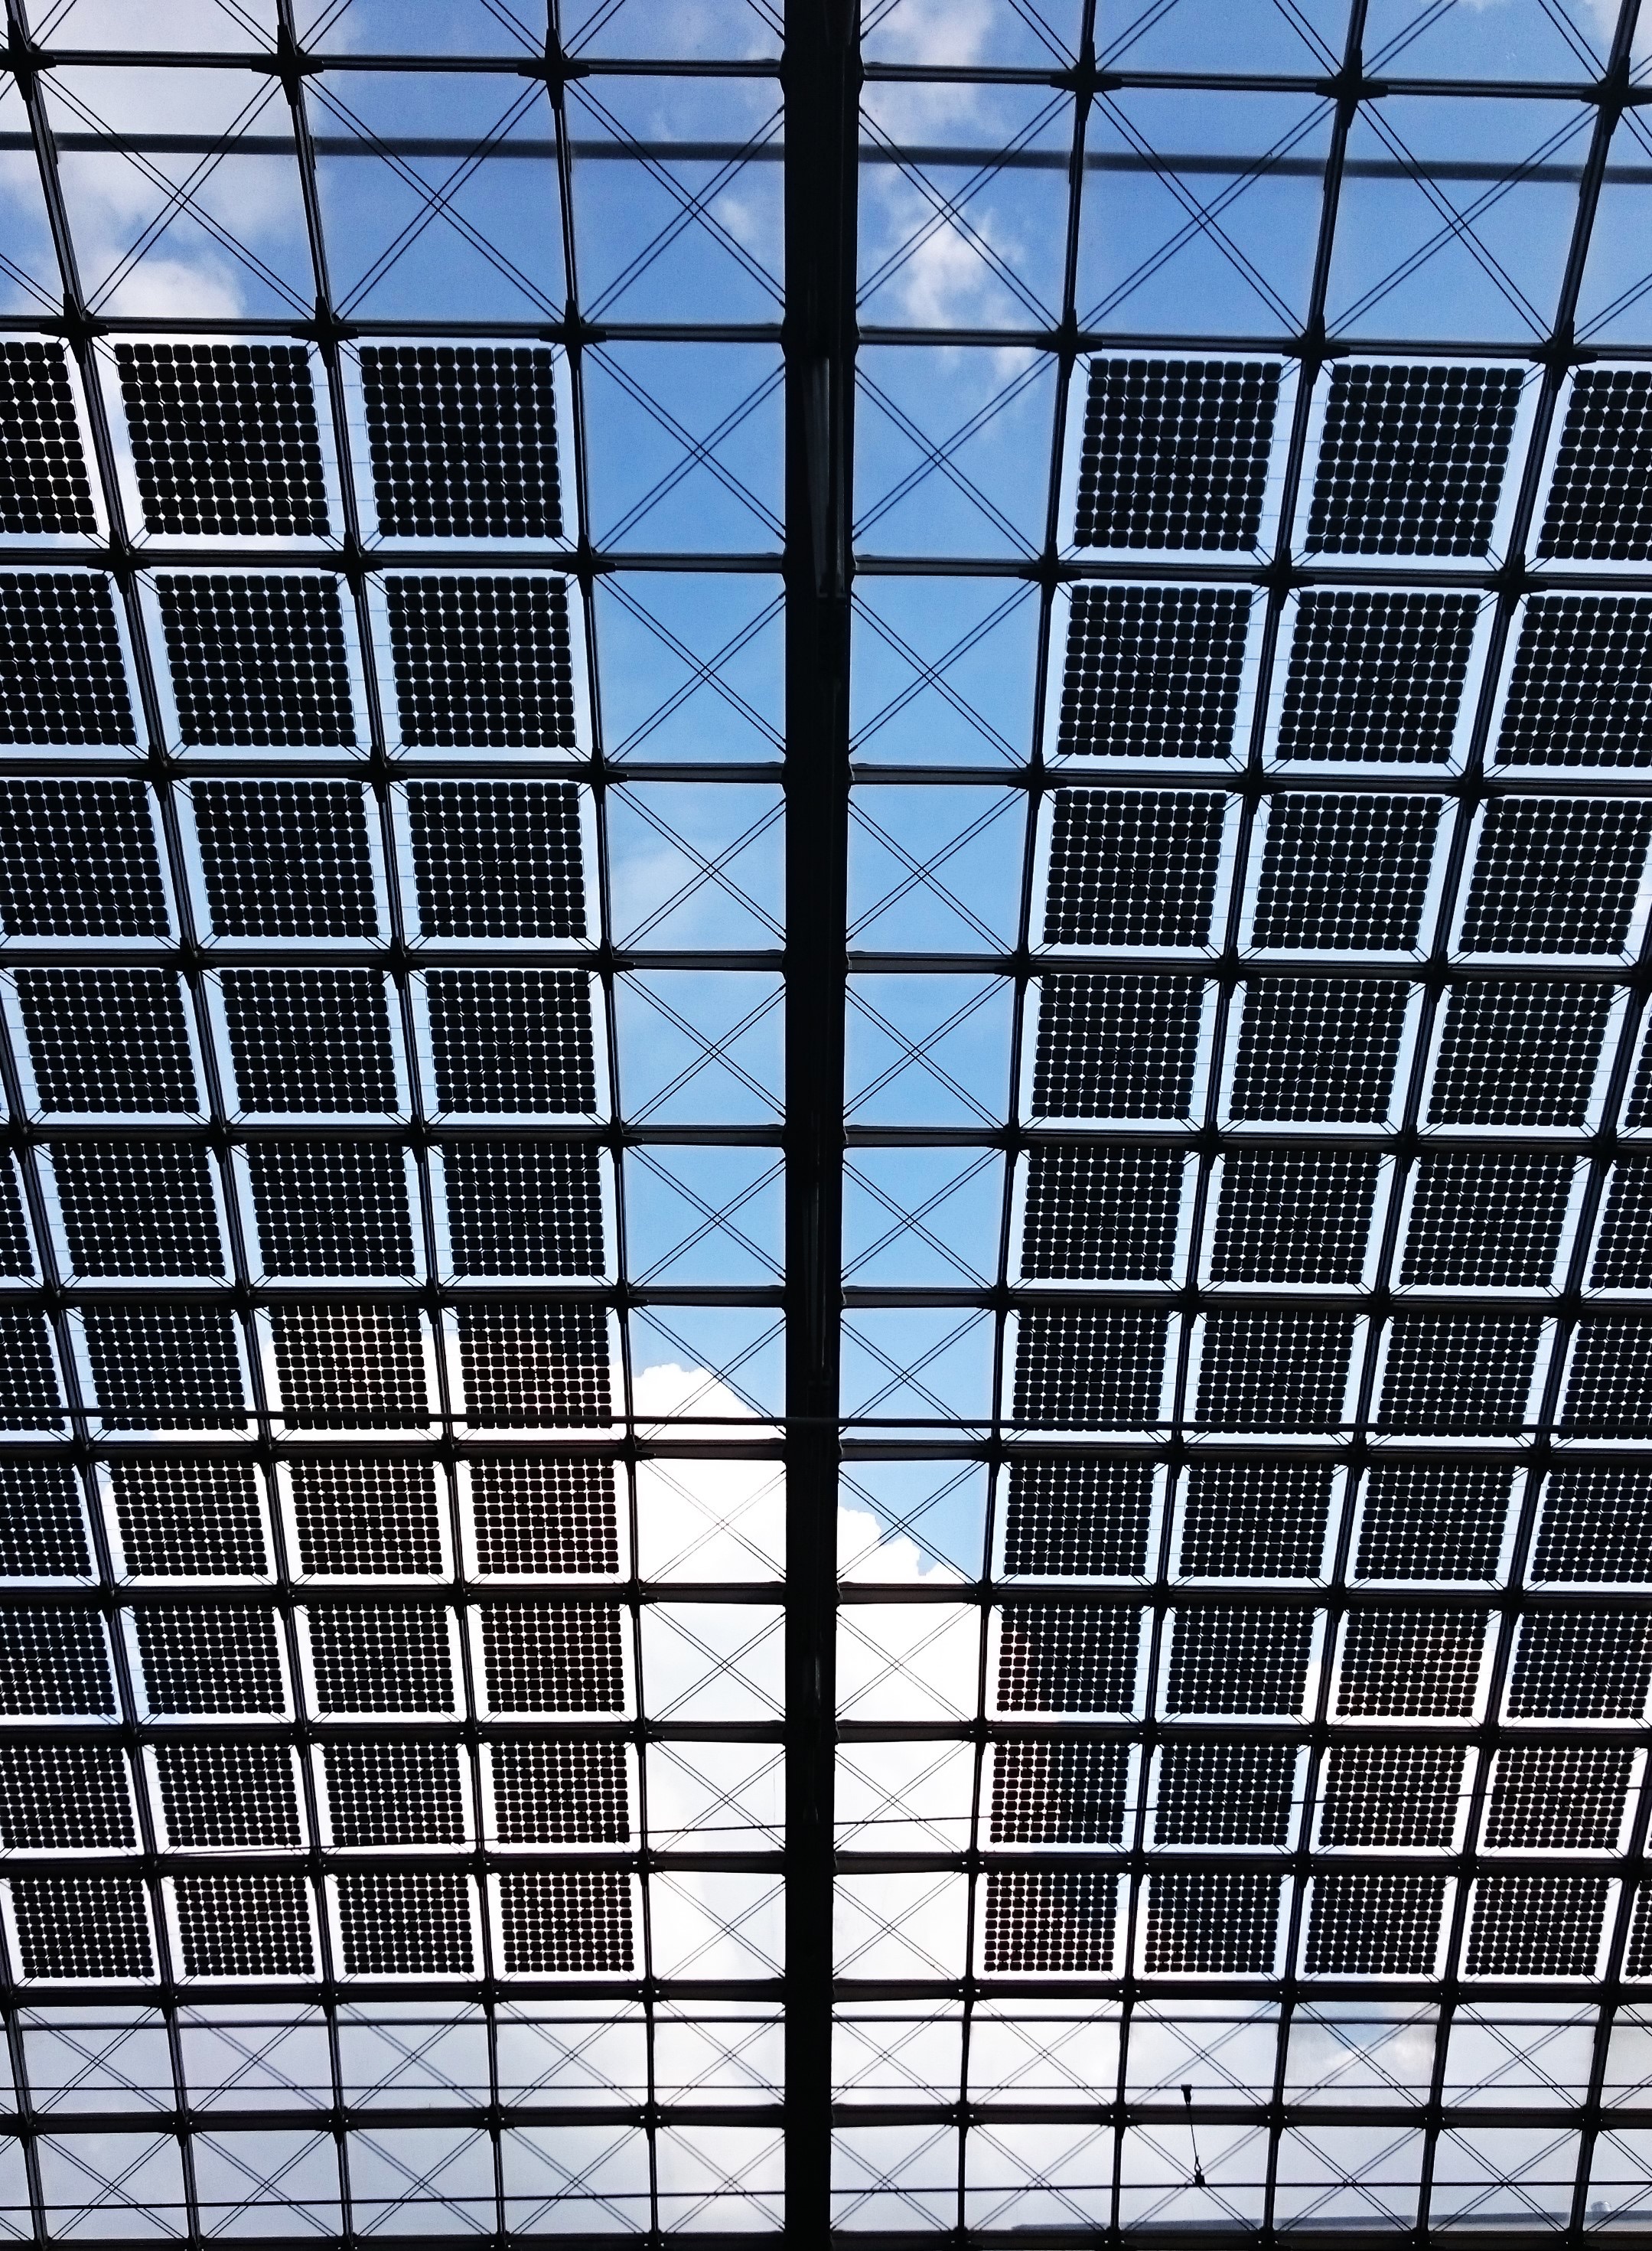
skyscraper, line, facade, solar panel, net, symmetry, mesh, window covering, chain link fencing